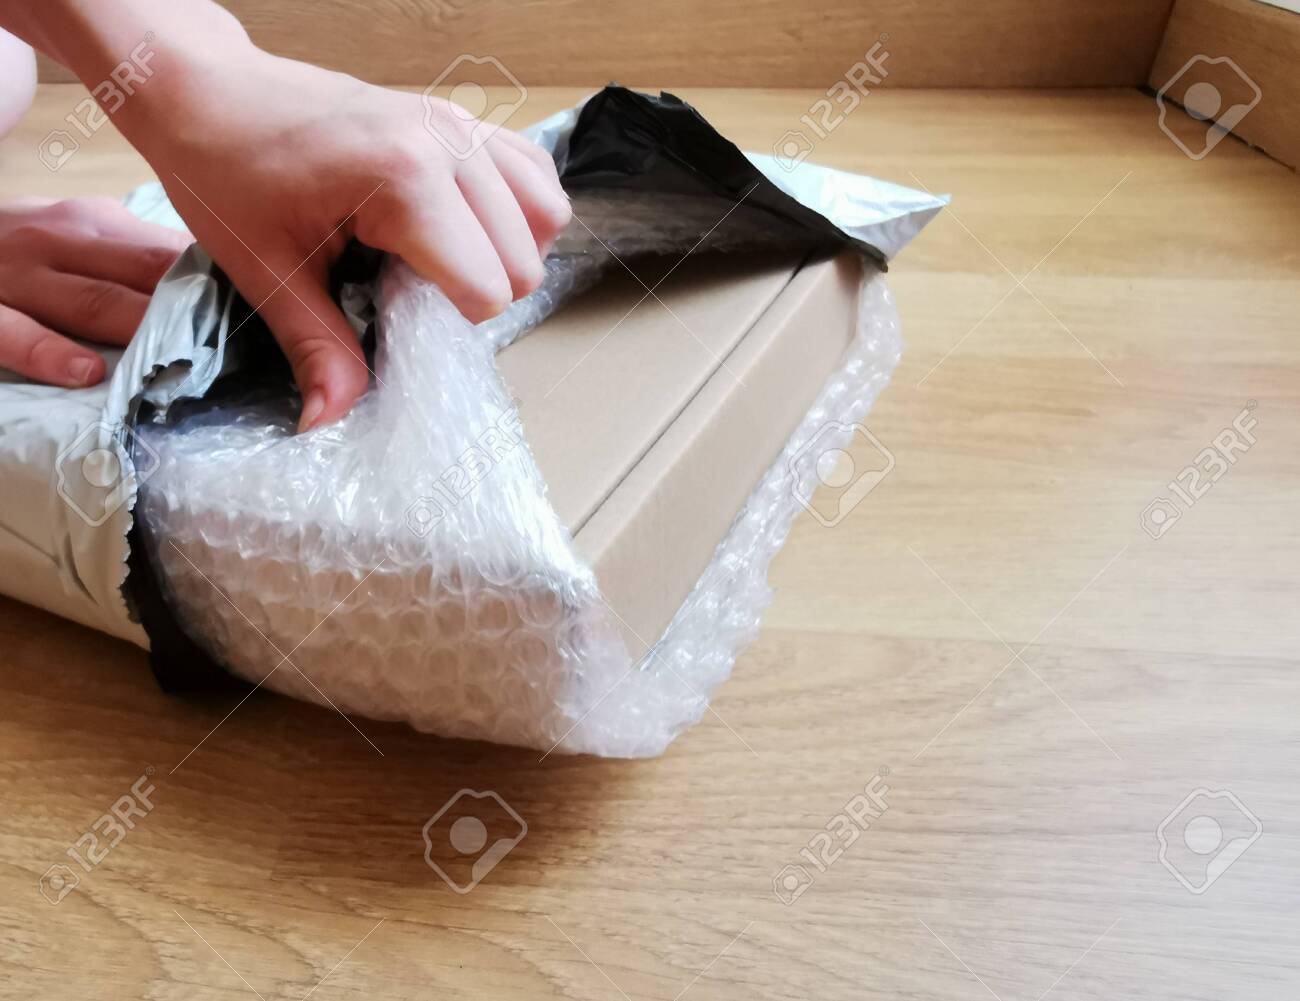
Label: cardboard